Siege of Pamplona (1813)

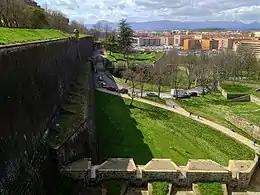
The old Pamplona walls are still preserved.

Before his operations against Mina in May, Clausel had deposited 54 field guns in the fortress at Pamplona. On 15 June a convoy arrived from France with food for 2,500 men for 77 days. After wrecking Mina's base, Clausel returned to Pamplona on 18 June, leaving Cassan and a garrison that included the 1st and 2nd Battalions of the 52nd Line Infantry Regiment, the 4th Battalion of the 117th Line and 800 men from the 3rd Legion of Gendarmerie. When his beaten army passed Pamplona, Joseph and Jourdan sent their unfit and sick soldiers into the fortress, as well as 40 men captured from the 71st Foot at Vitoria. These were soon joined by several hundred stragglers which Cassan organized into a "battalion of detachments". At the start of the siege he commanded a garrison of 3,800 soldiers and 80 heavy guns mounted on the walls.